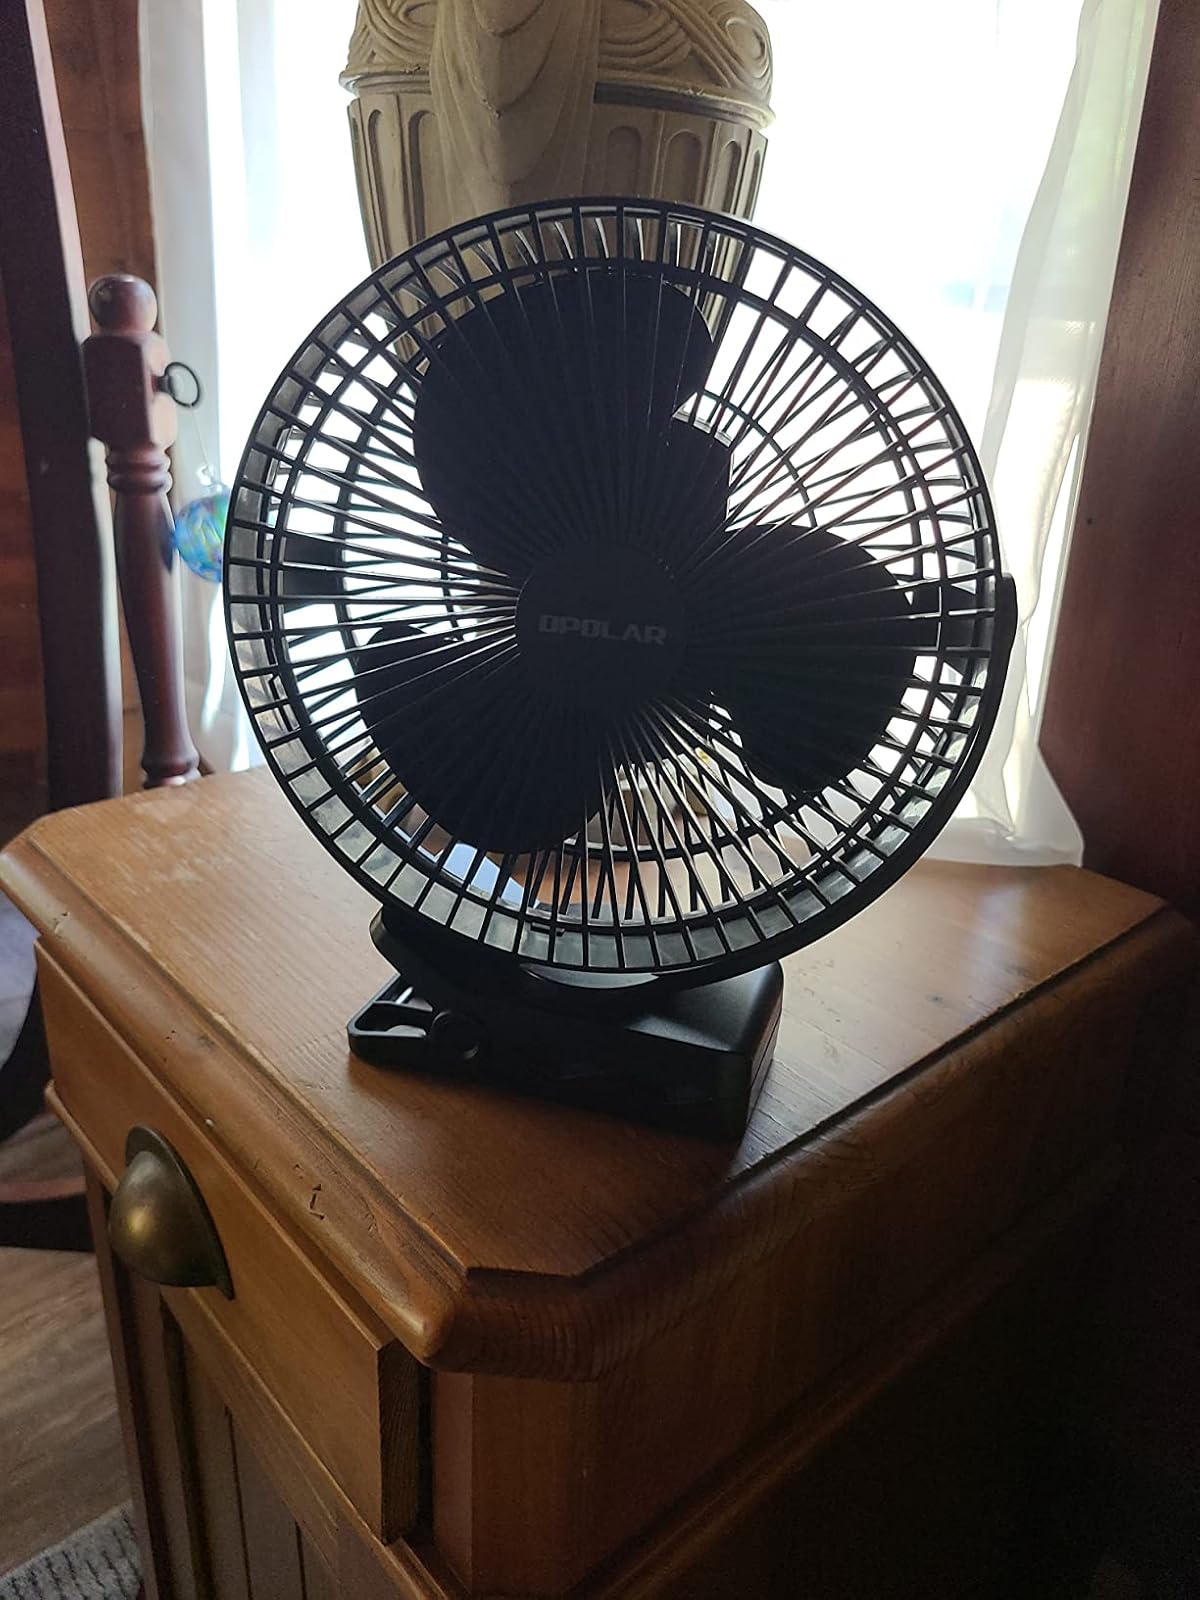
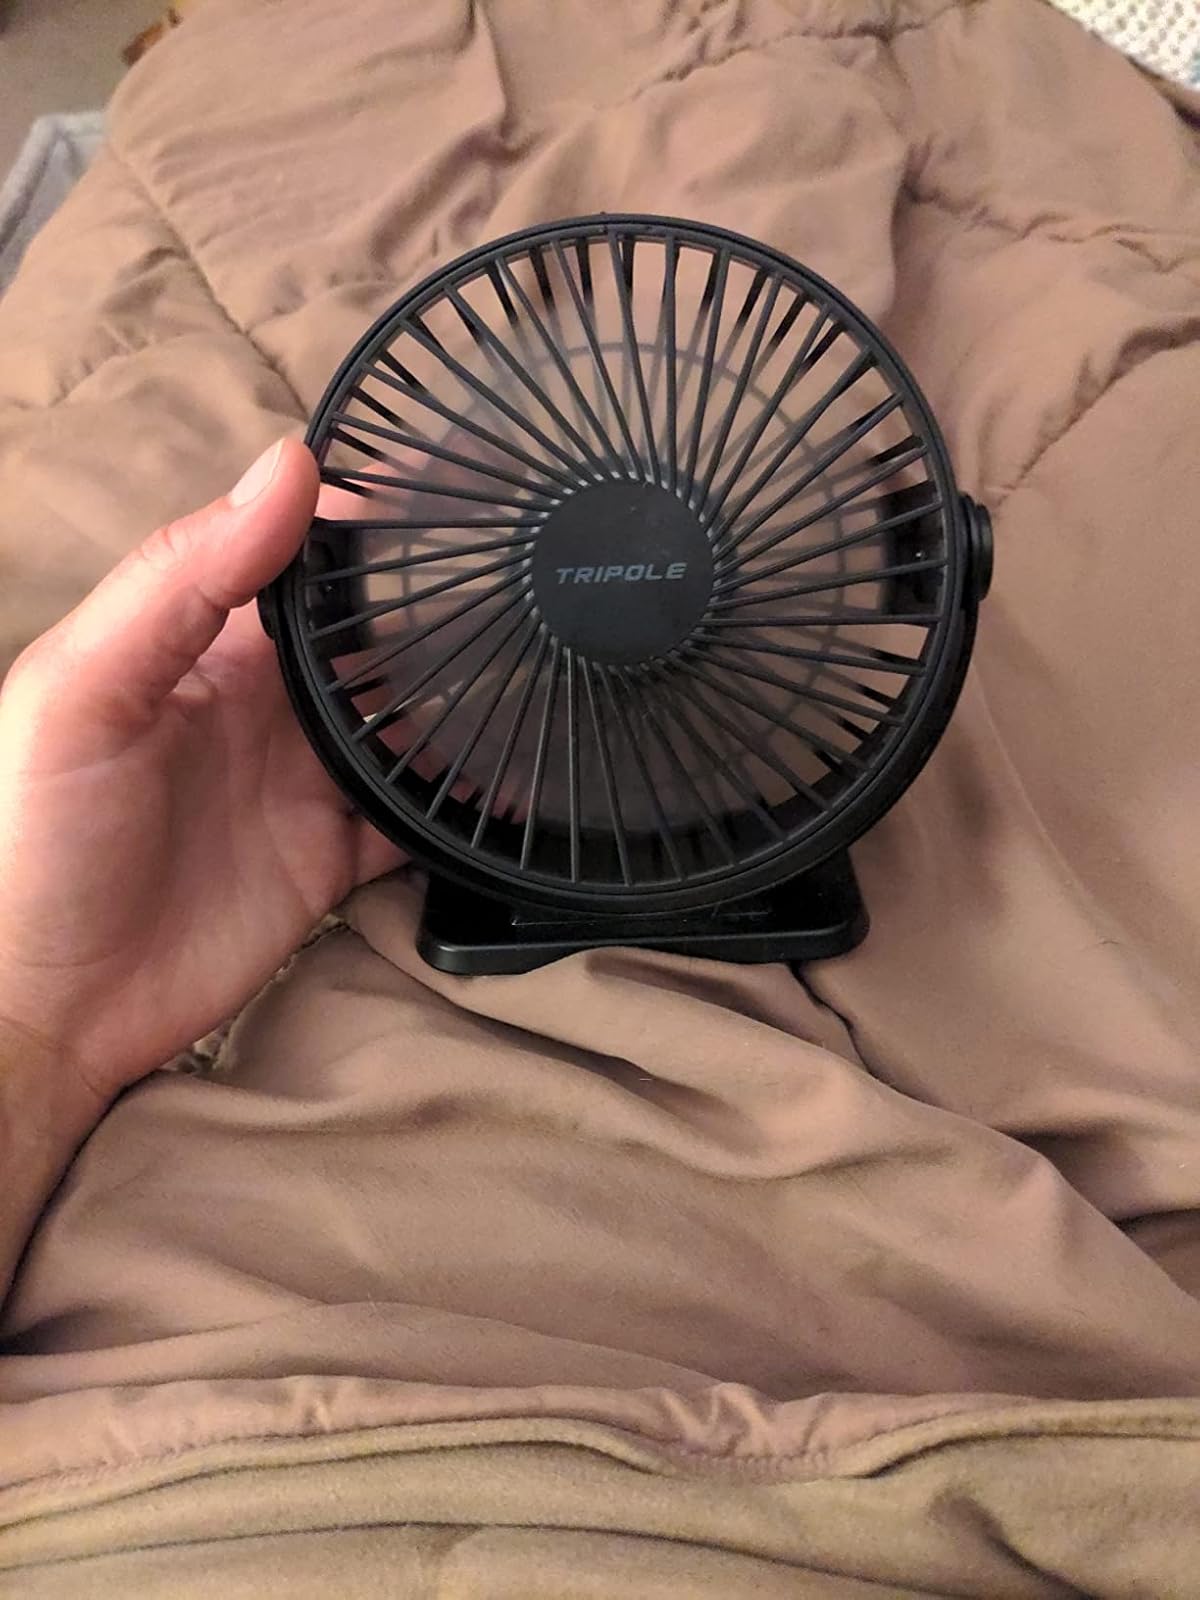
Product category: fan
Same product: no